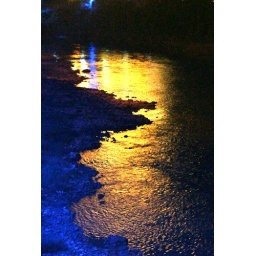
colorful river (cocktail in dark)